Palace Albanija

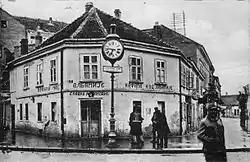
Old kafana "Kod Albanije" in the 1910s, with the Belgrade's first public clock in front

The location of the Palace Albanija building had previously been occupied by a "kafana" named "Kod Albanije" ("Chez Albania"), which was built in 1860. It was a small, unsightly, crummy house, yet the venue was very popular. The kafana was built in oriental, Turkish style, with yellow façade and its original clientele included Ottoman seymen, merchants, hirelings, Serbian guardsmen, etc.